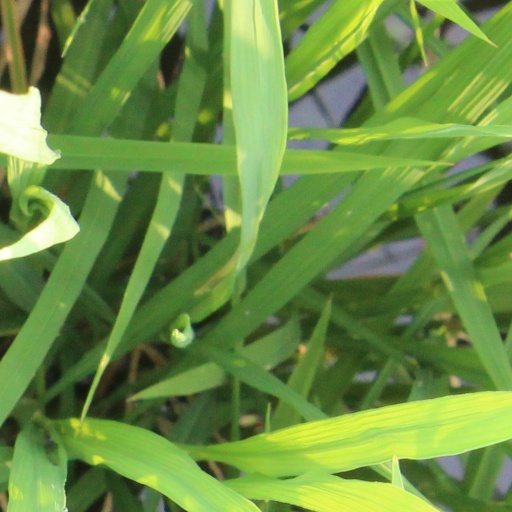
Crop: rice